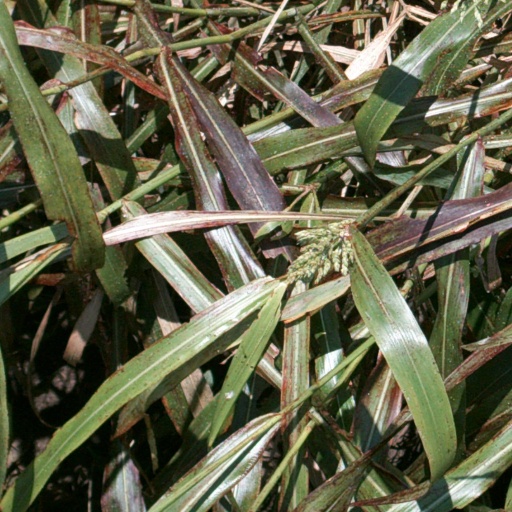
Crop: sorghum